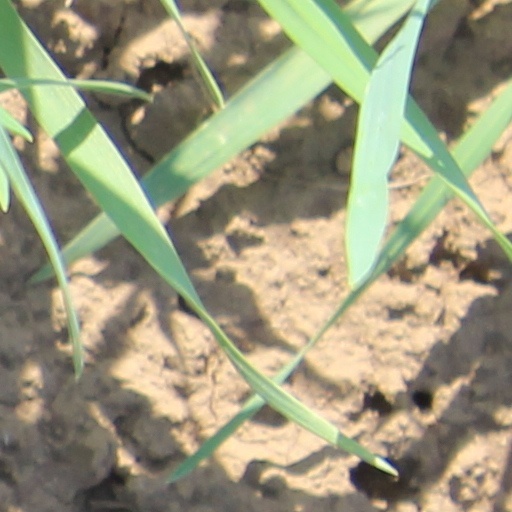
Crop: wheat